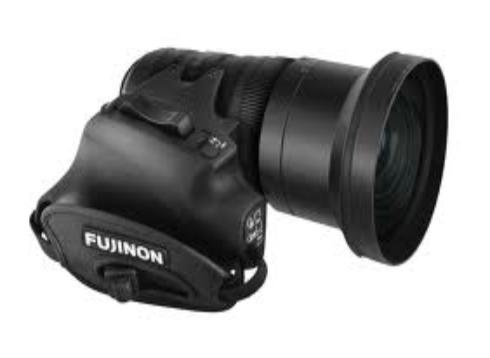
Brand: Fujinon
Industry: Electronic